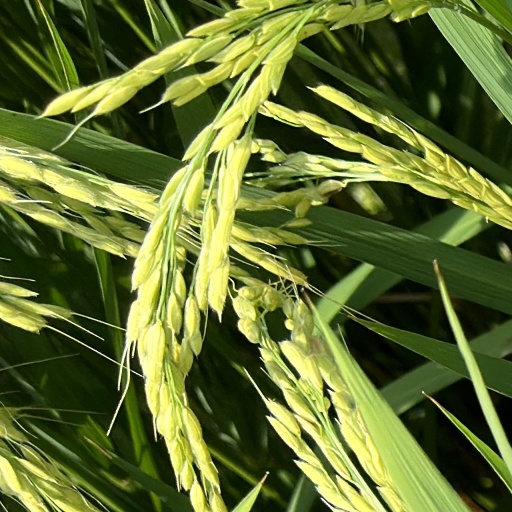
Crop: rice